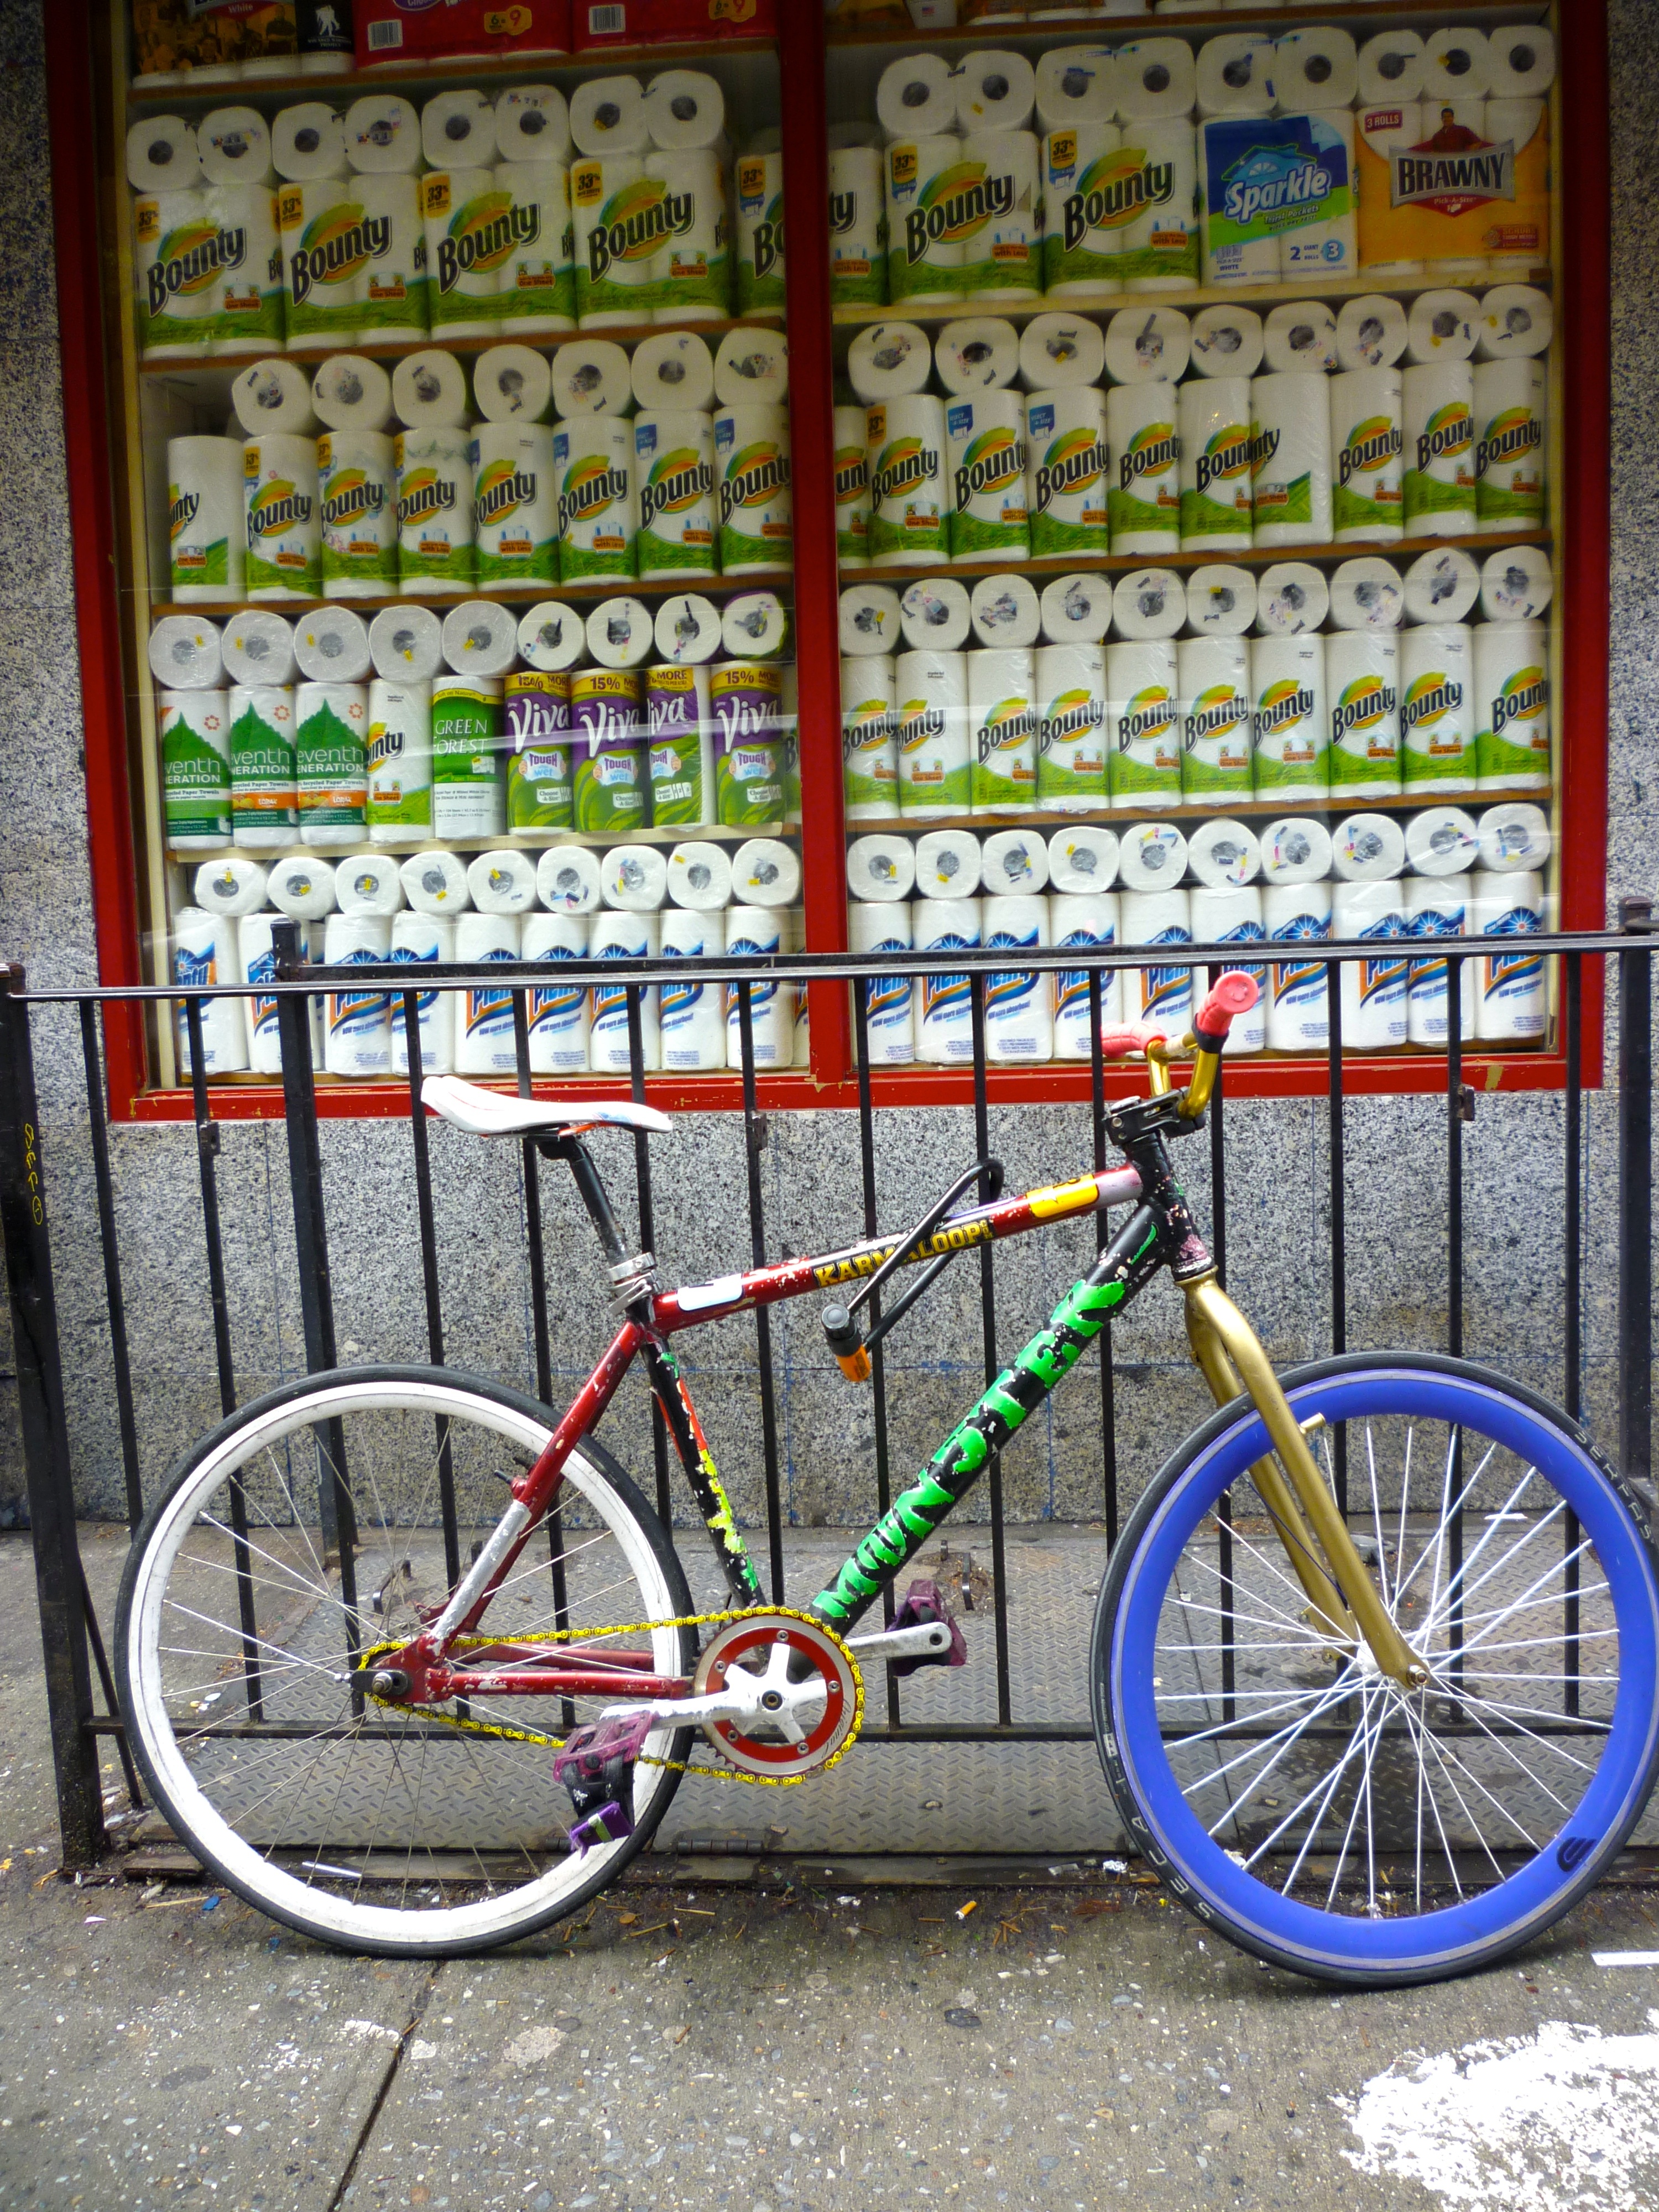
vintage, bicycle, bike, vehicle, sports equipment, mountain bike, fun, single speed, land vehicle, cycle sport, bicycle motocross, bmx bike, road bicycle, racing bicycle